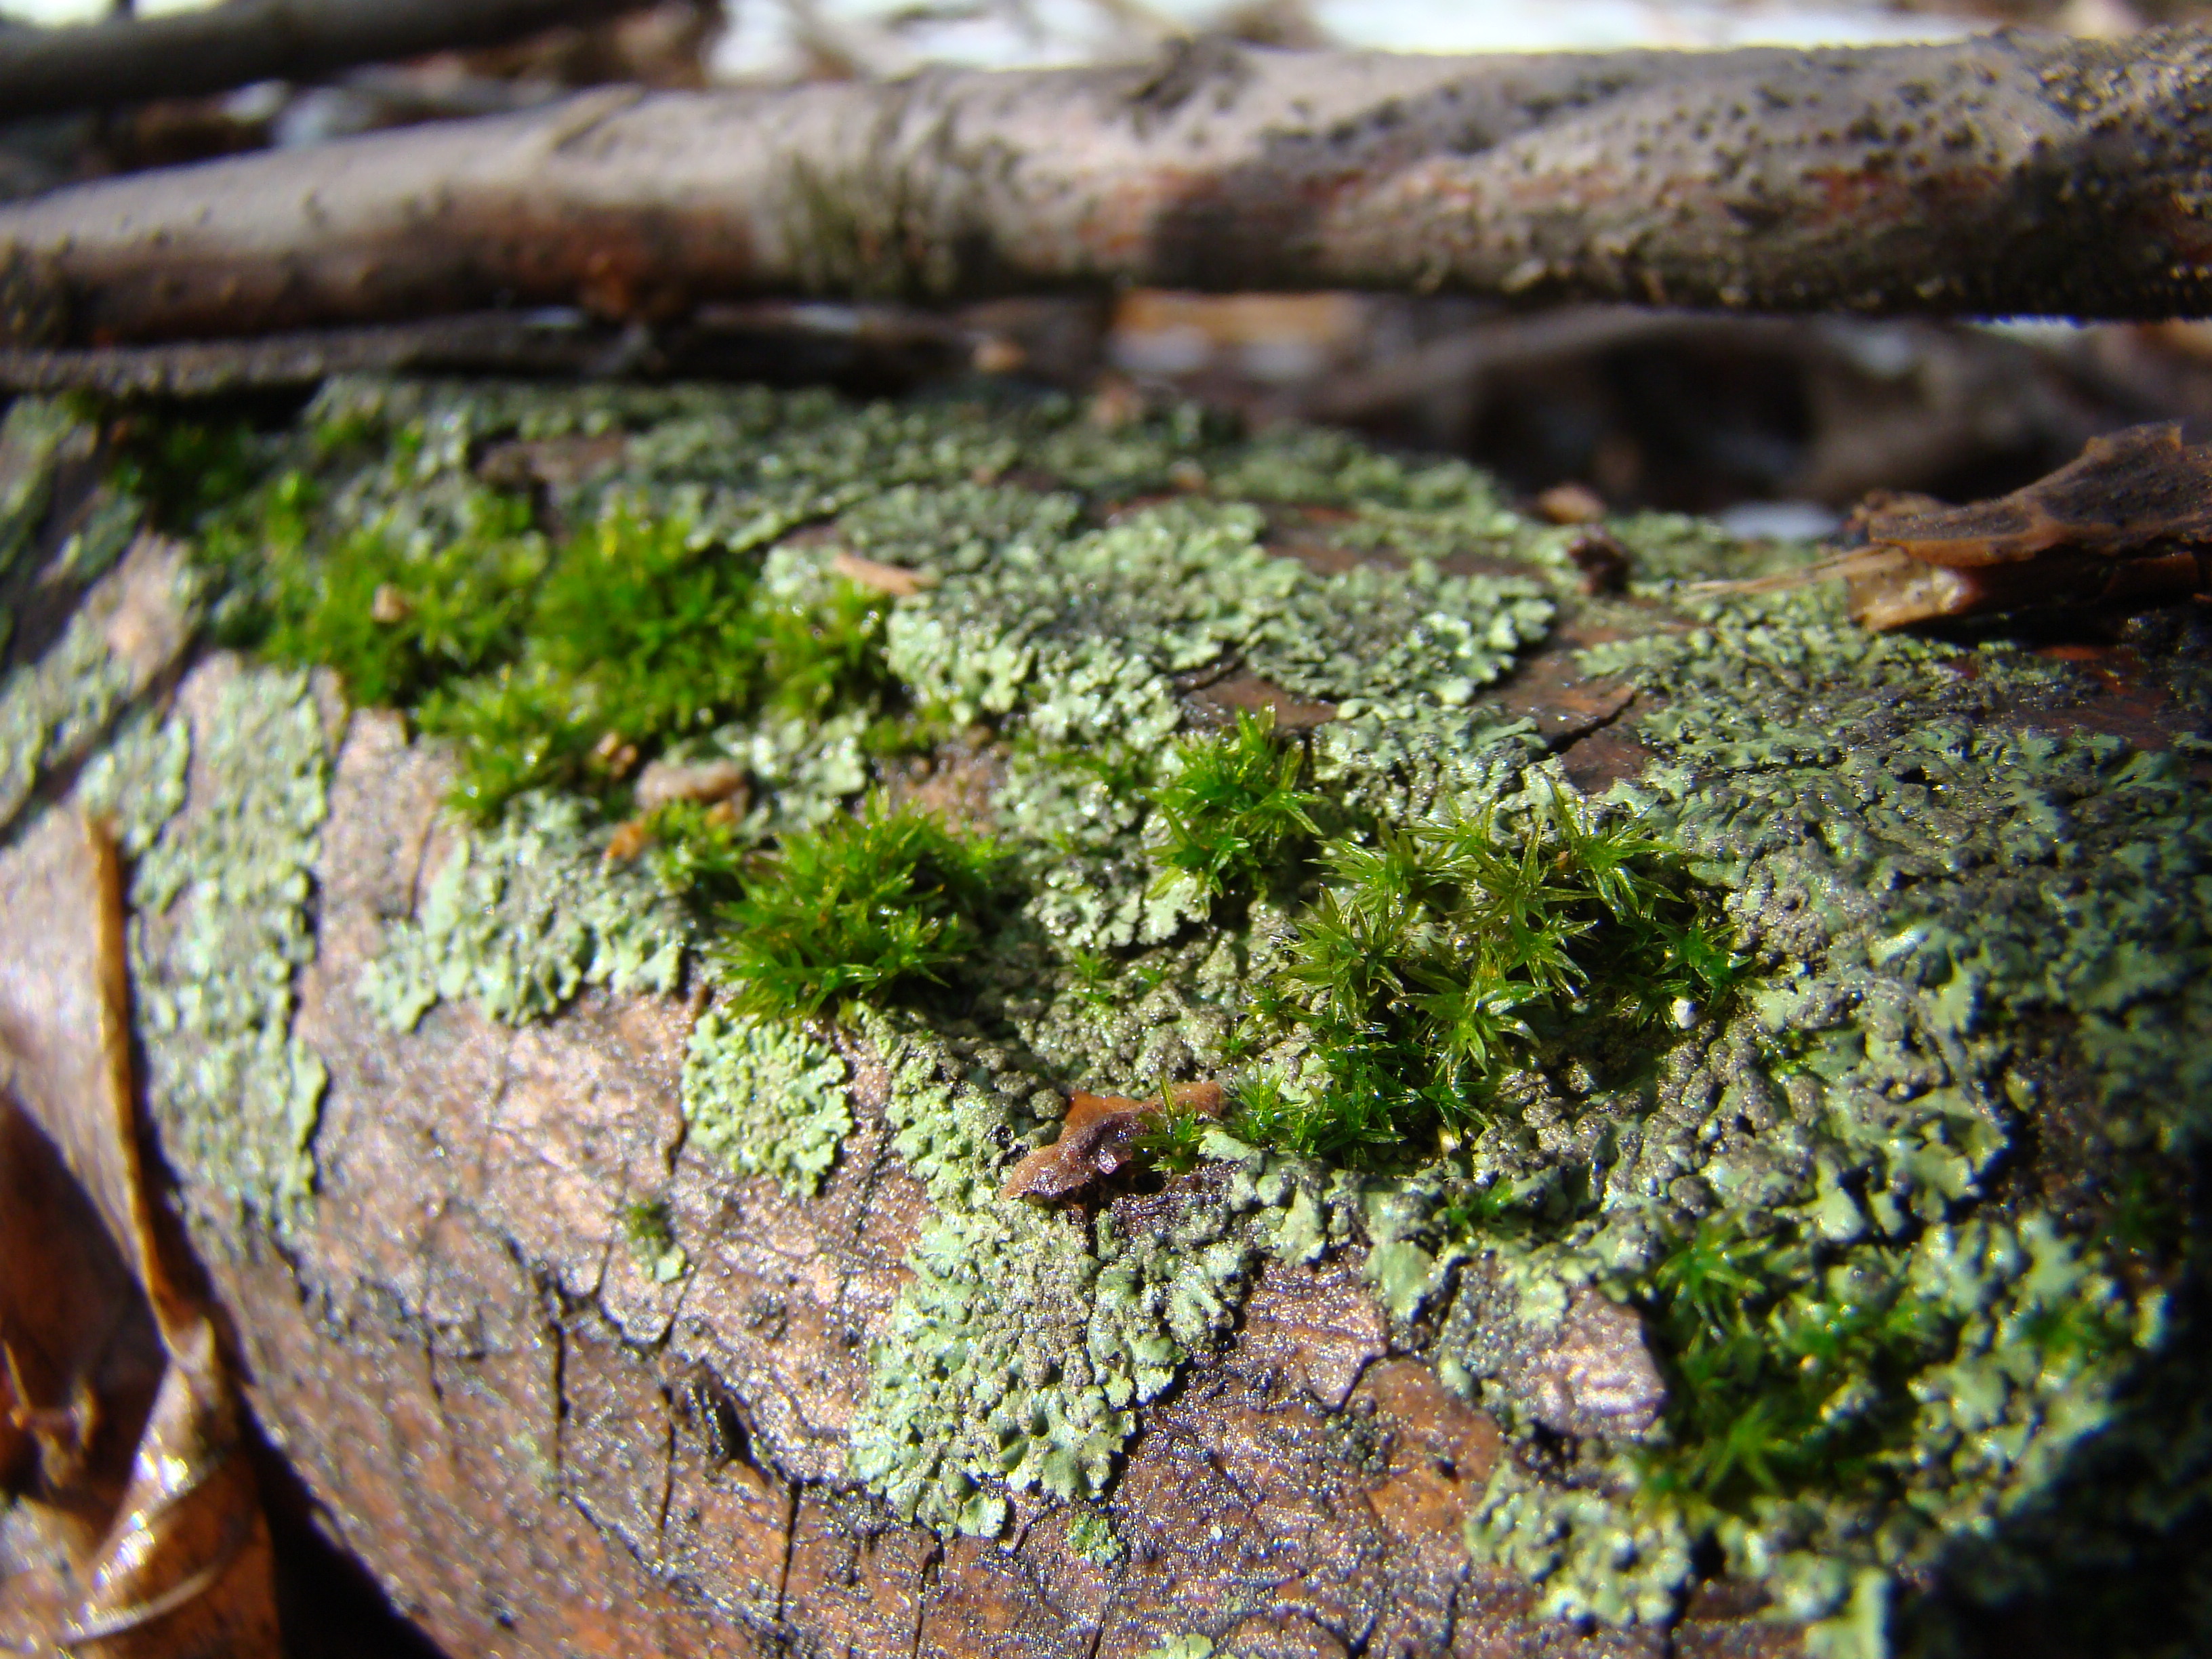
tree, nature, forest, plant, leaf, flower, trunk, moss, green, produce, soil, botany, flora, fauna, sony, moscow, russia, woodland, moskau, dsc, h9, dsch9, macro photography, woody plant, land plant, non vascular land plant